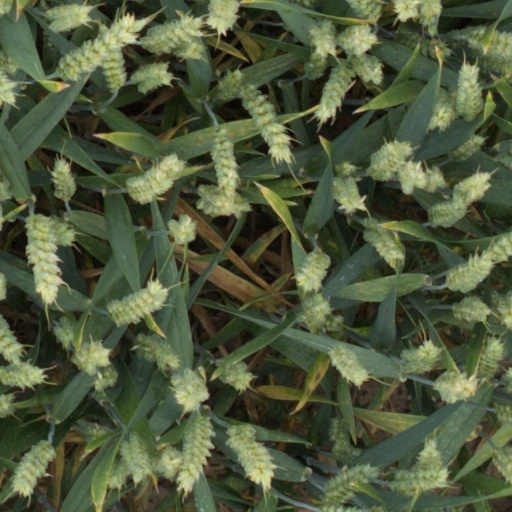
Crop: wheat